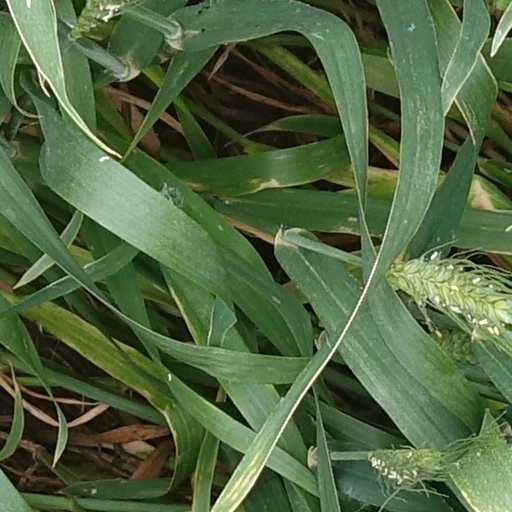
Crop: wheat